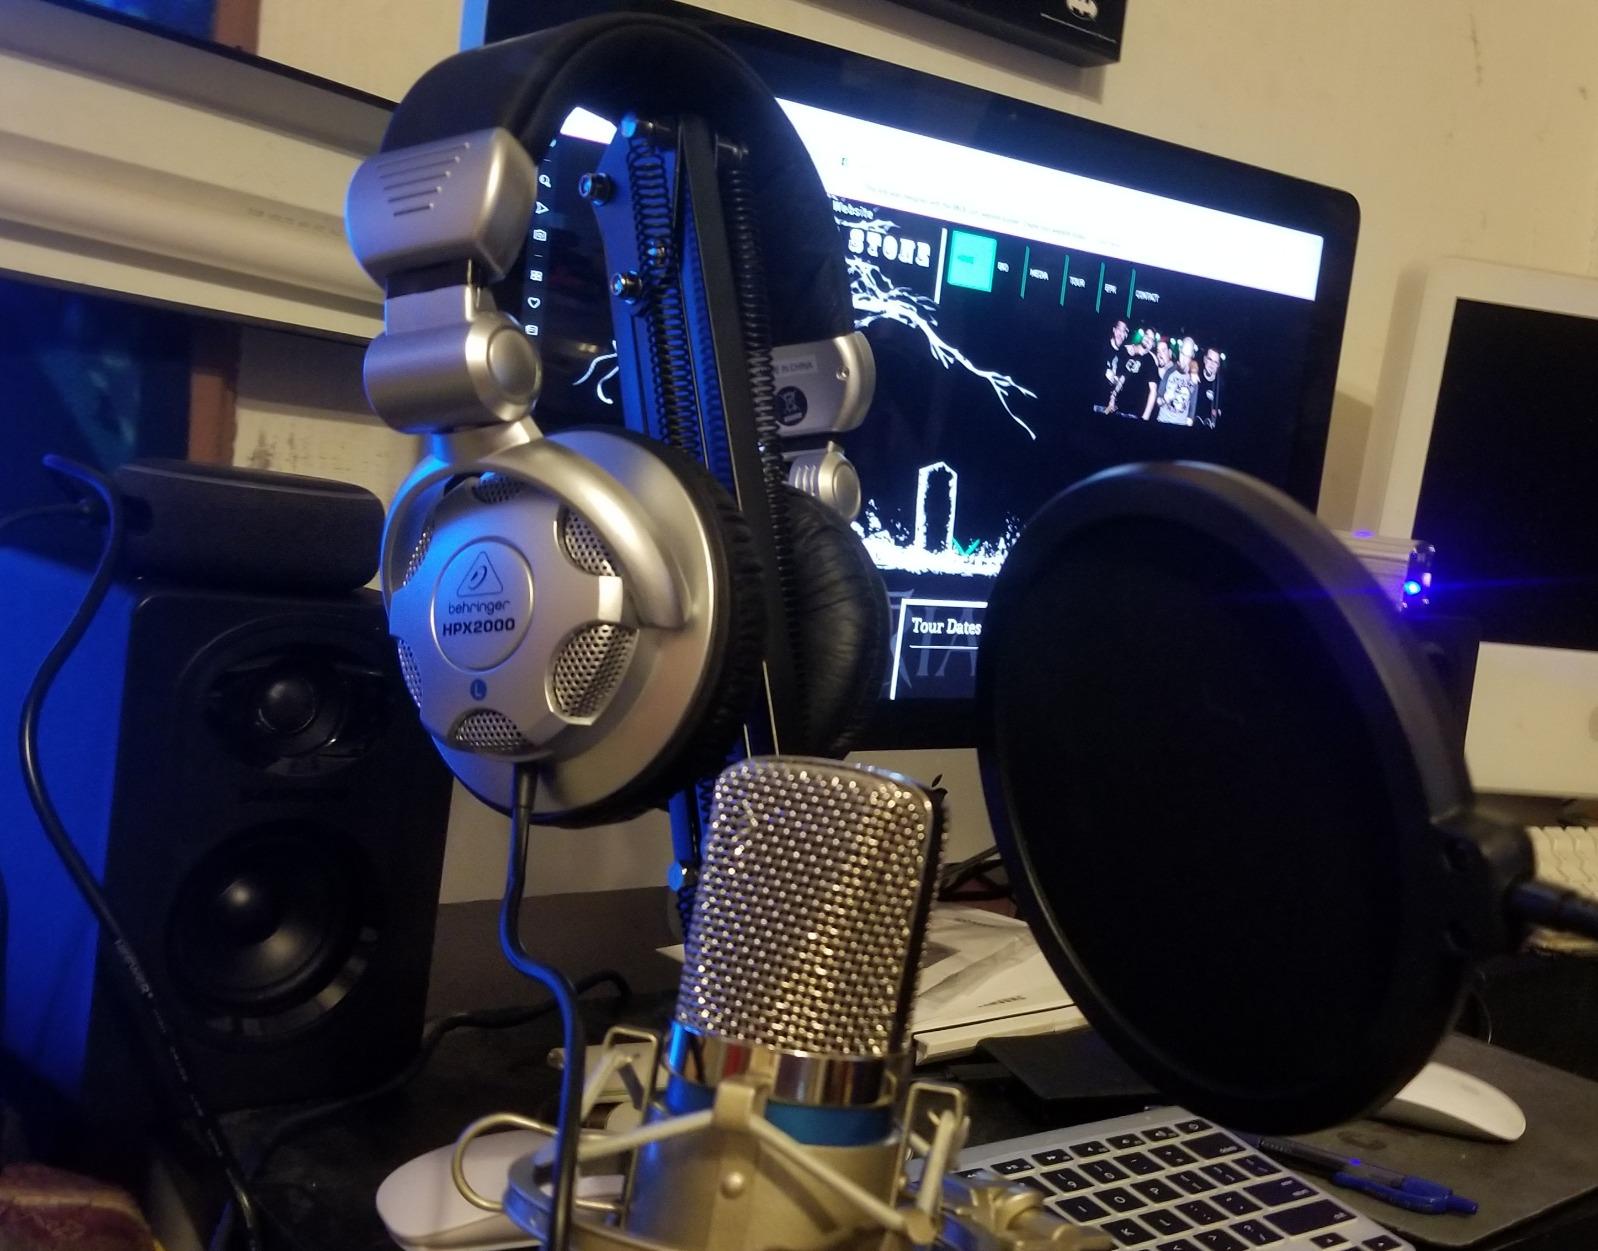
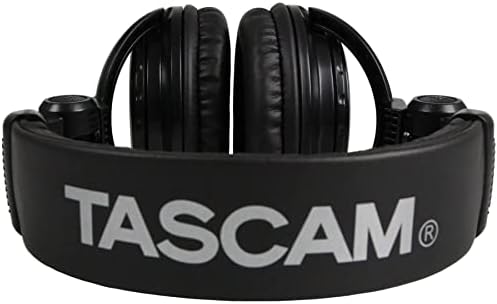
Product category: headphones
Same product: no